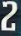
Number: 2